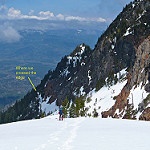
Label: mountain